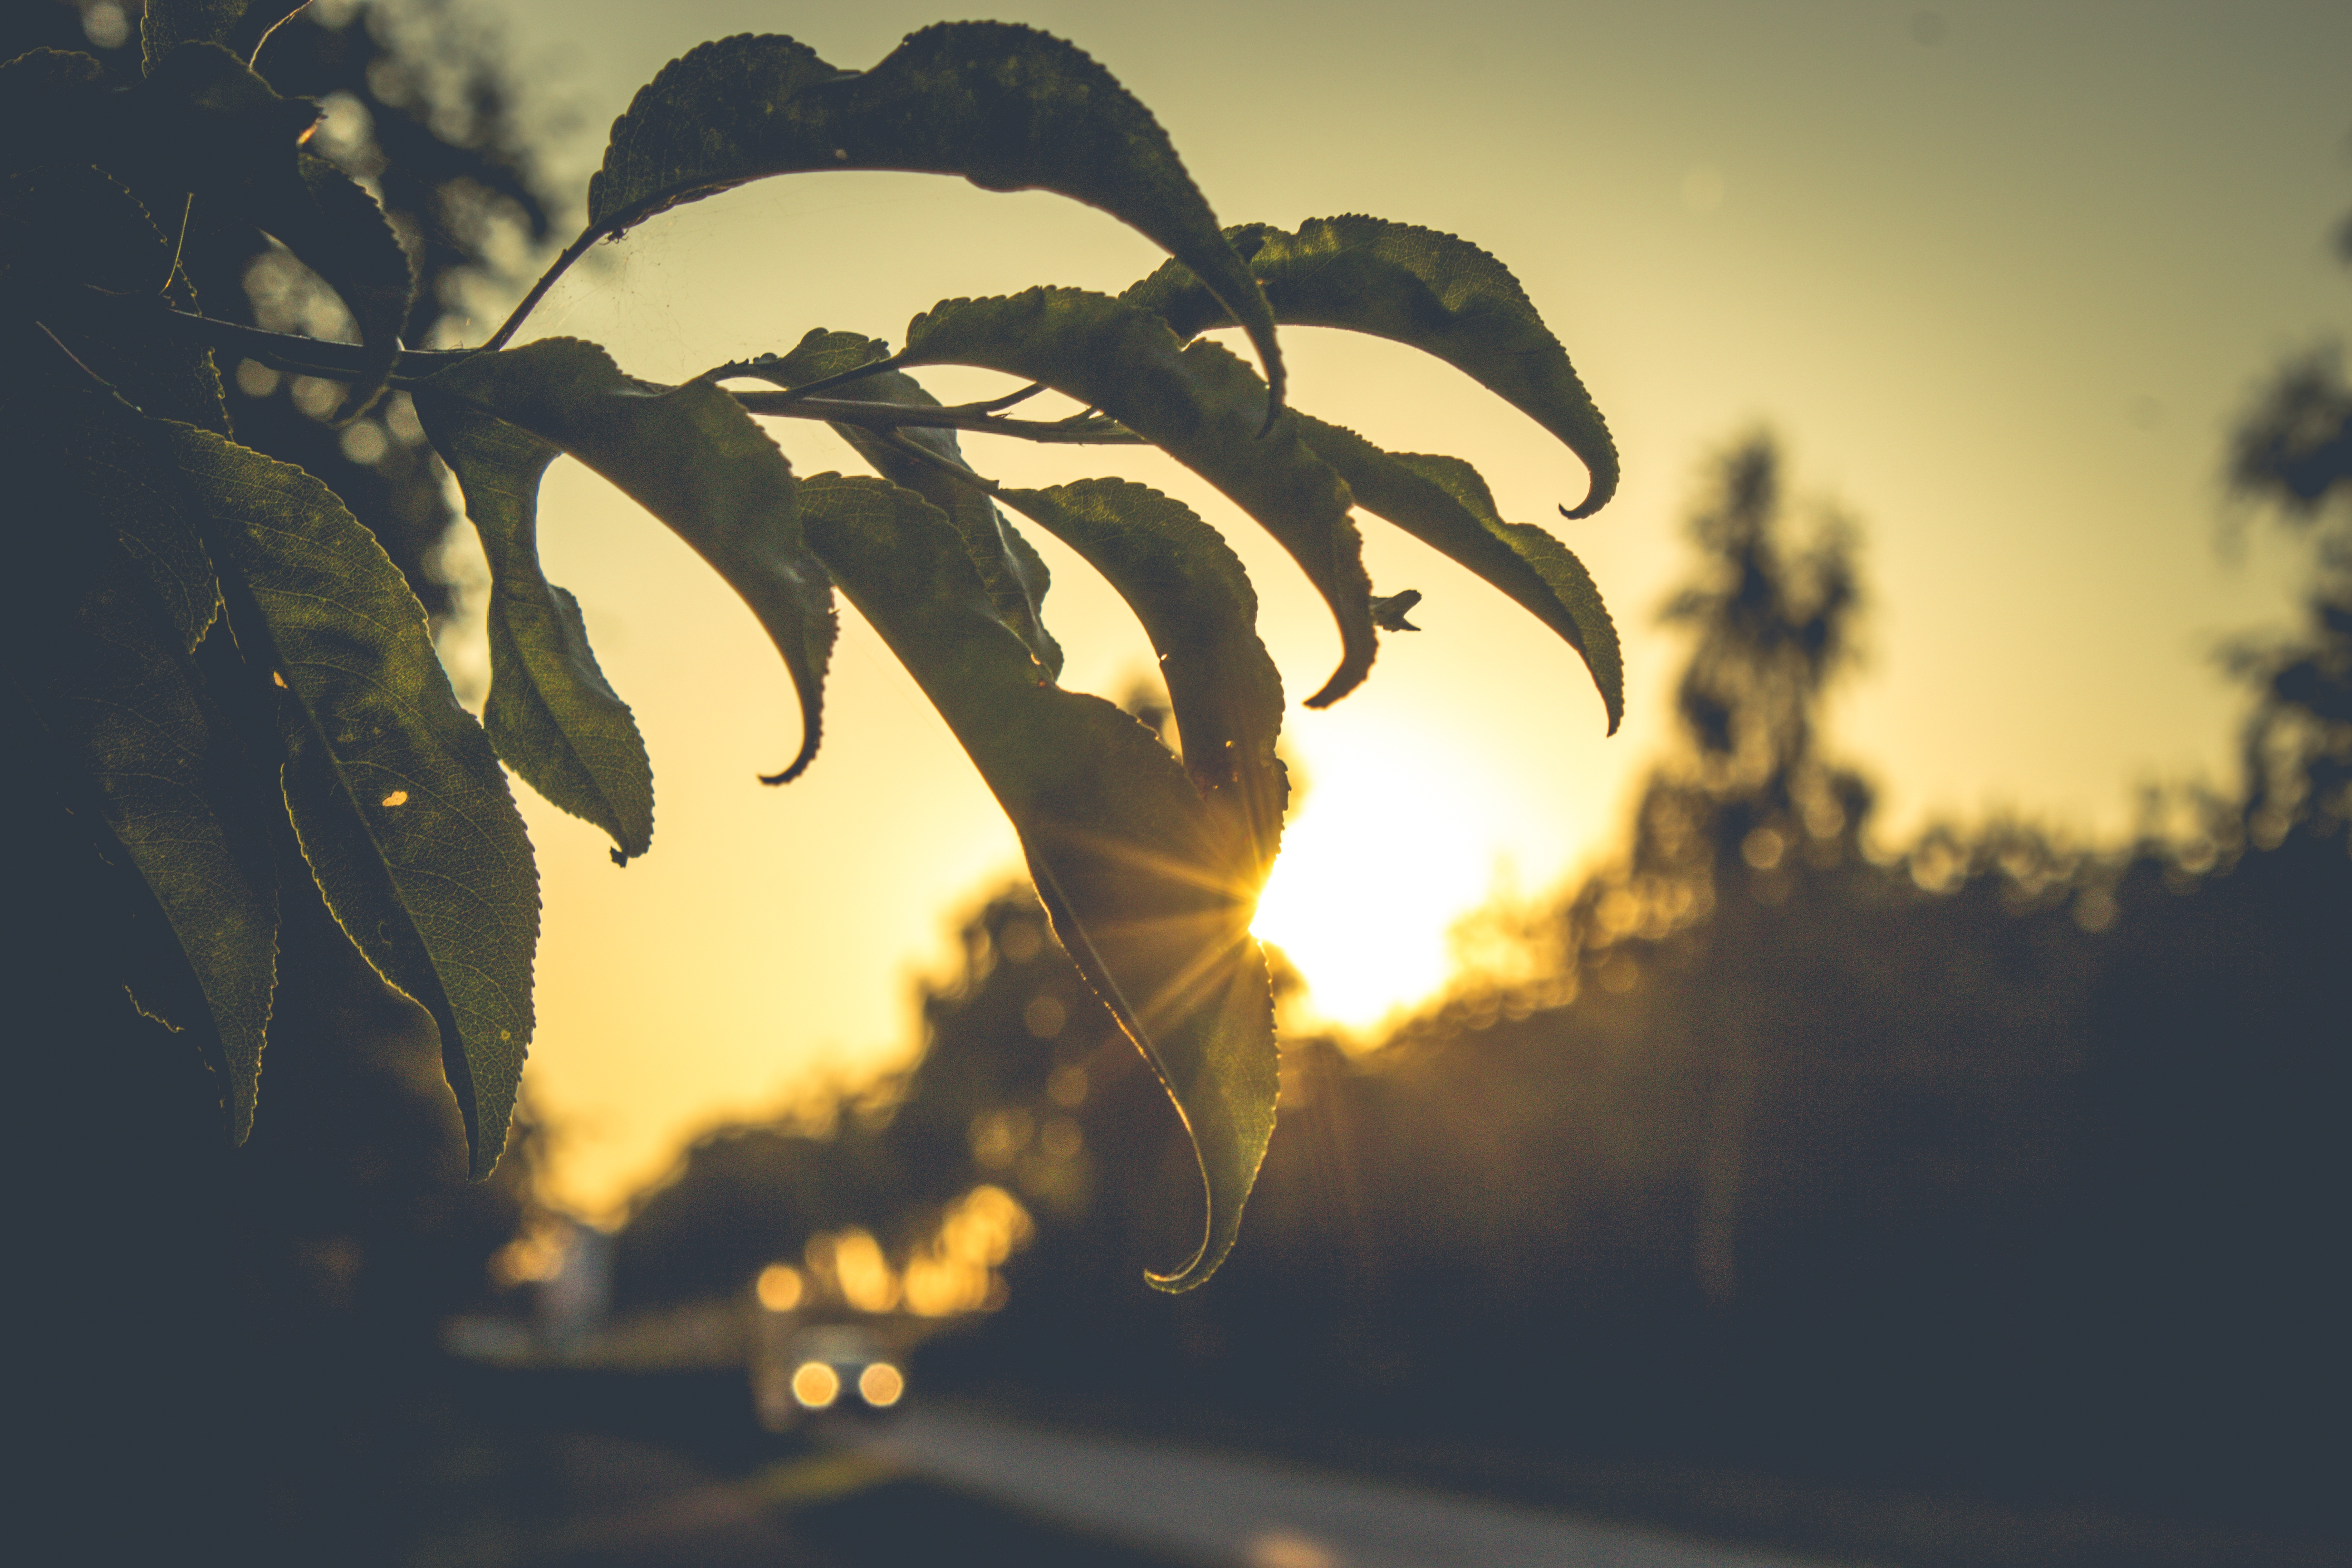
tree, nature, branch, silhouette, light, cloud, plant, sky, sun, sunrise, sunset, sunlight, morning, leaf, dawn, atmosphere, dusk, evening, reflection, autumn, darkness, atmospheric phenomenon